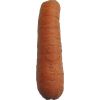
Label: carrot